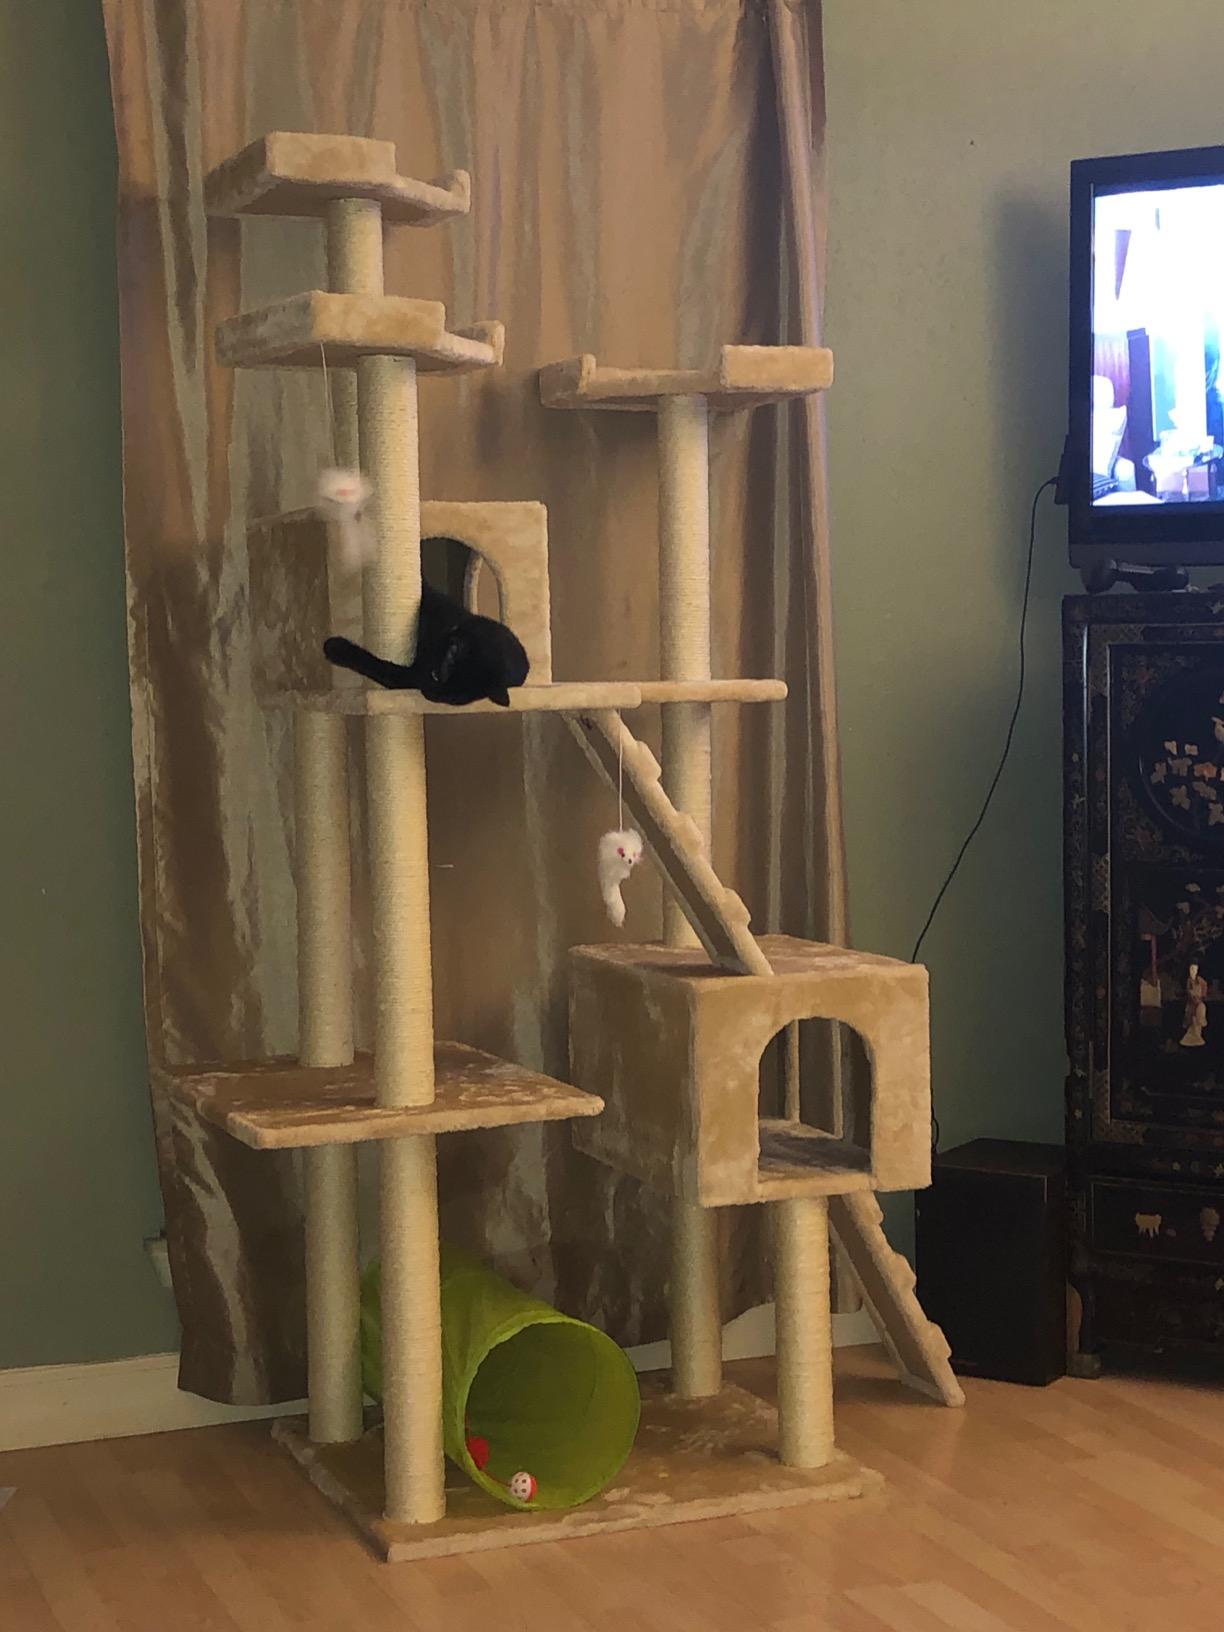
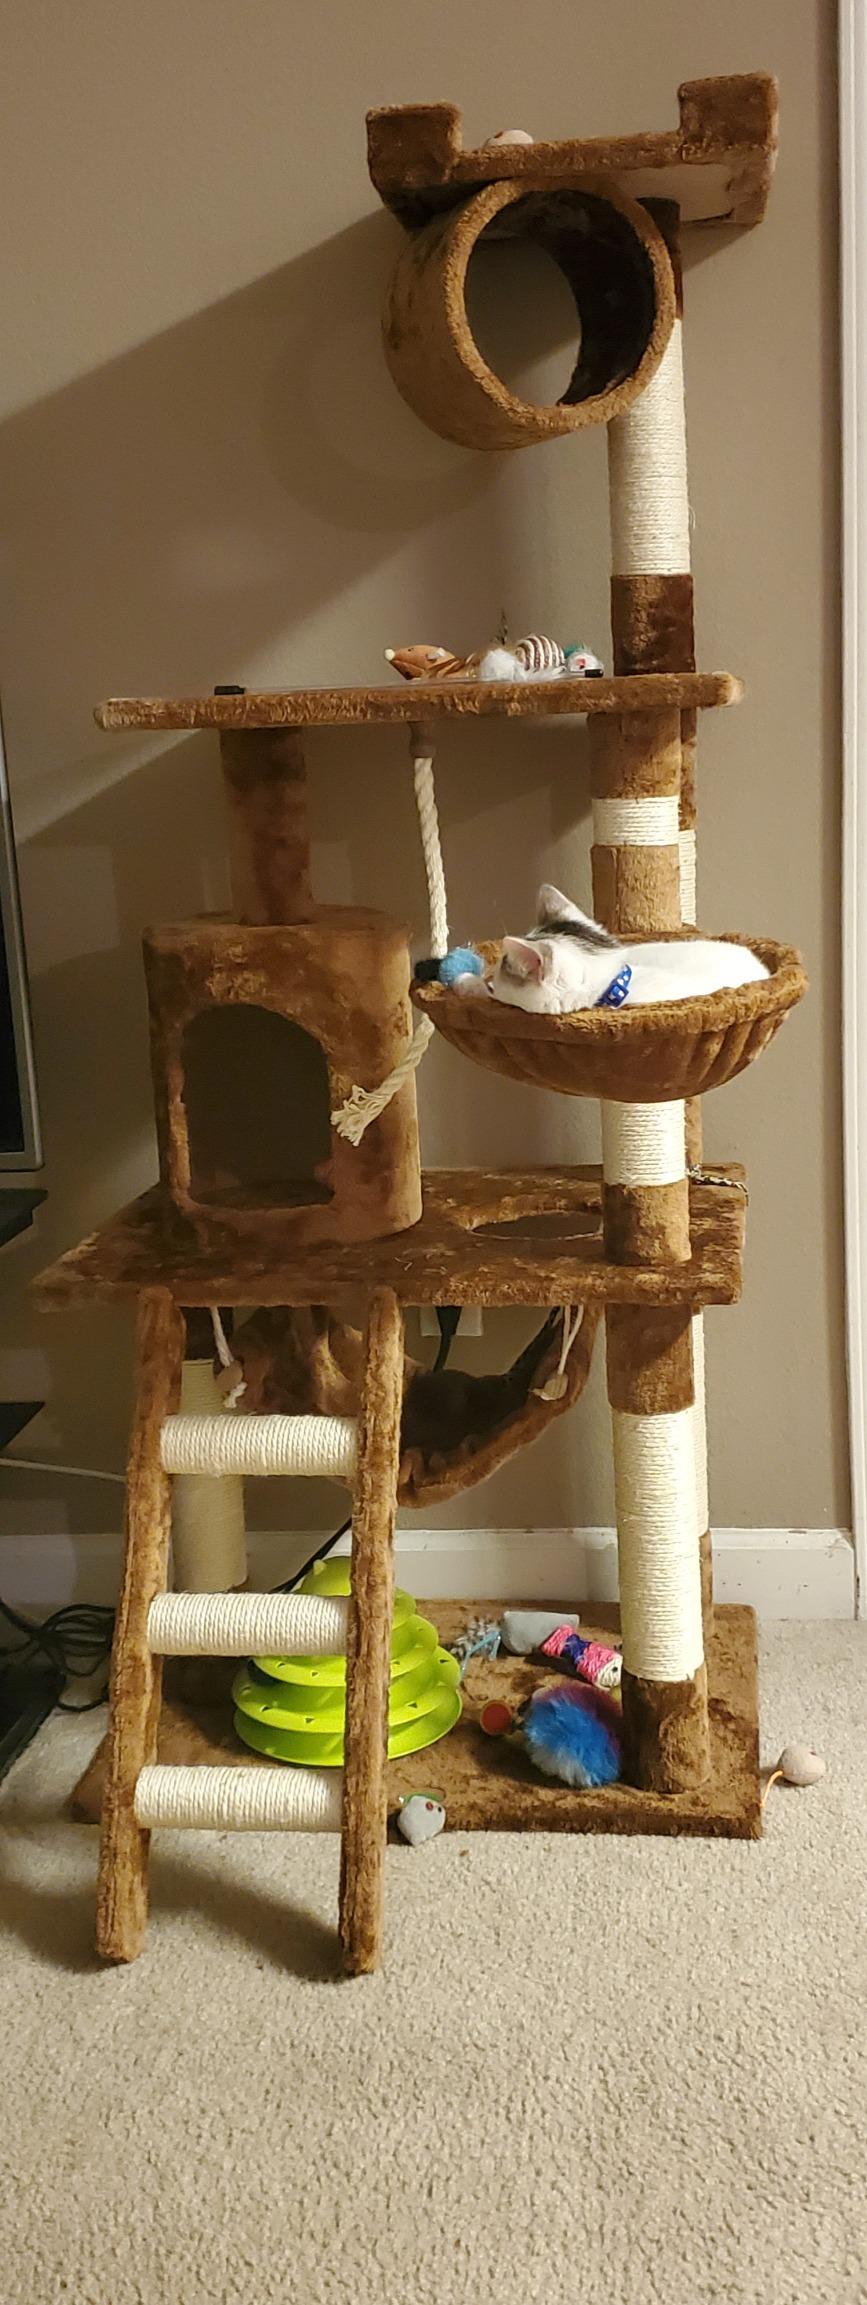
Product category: items_cat tree
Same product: no